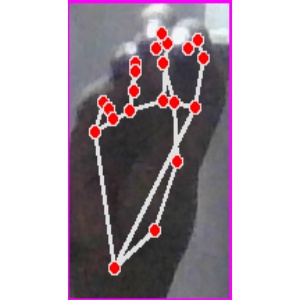
अक्षर: ङ